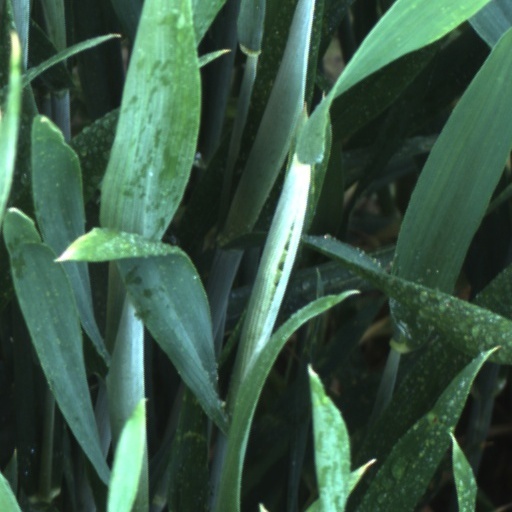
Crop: wheat